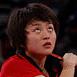
Age: 20